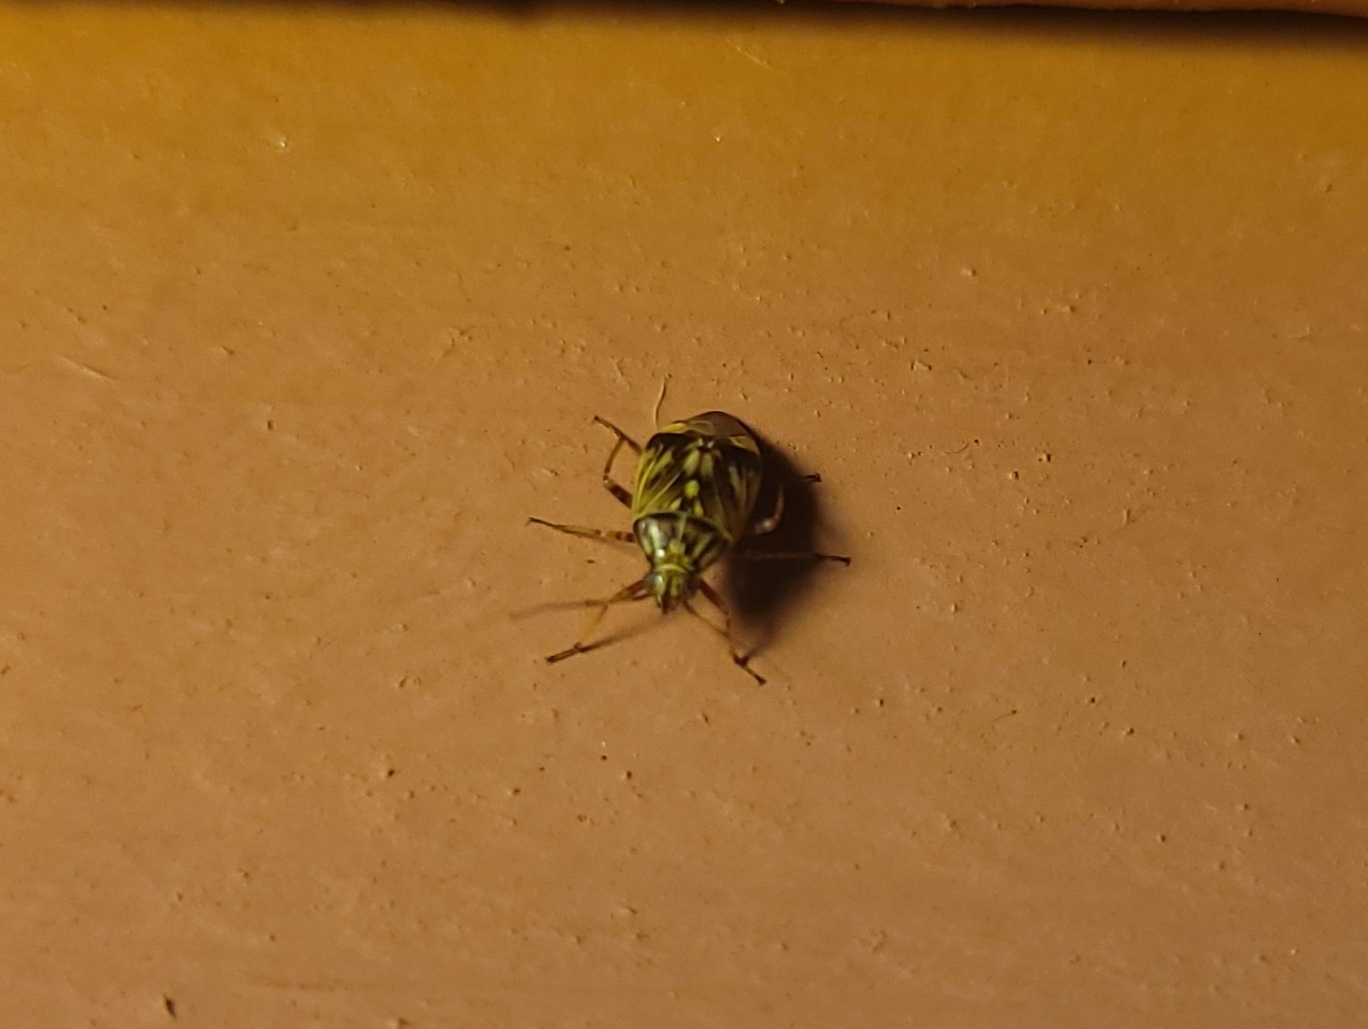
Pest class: lygus_bug